Spencerport Methodist Church

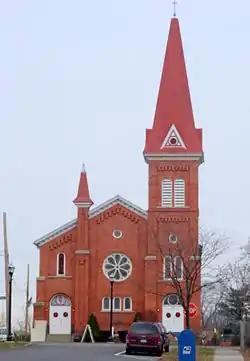
Spencerport Methodist Church, December 2008

Spencerport Methodist Church, also known as Spencerport United Methodist Church, is a historic Methodist church located at Spencerport in Monroe County, New York, United States. It is a Romanesque style, three- by seven-bay church building constructed of brick on a foundation of Medina sandstone. Initially constructed in 1870–1871, the interior was updated in 1909 to the Akron Plan precepts for church design.